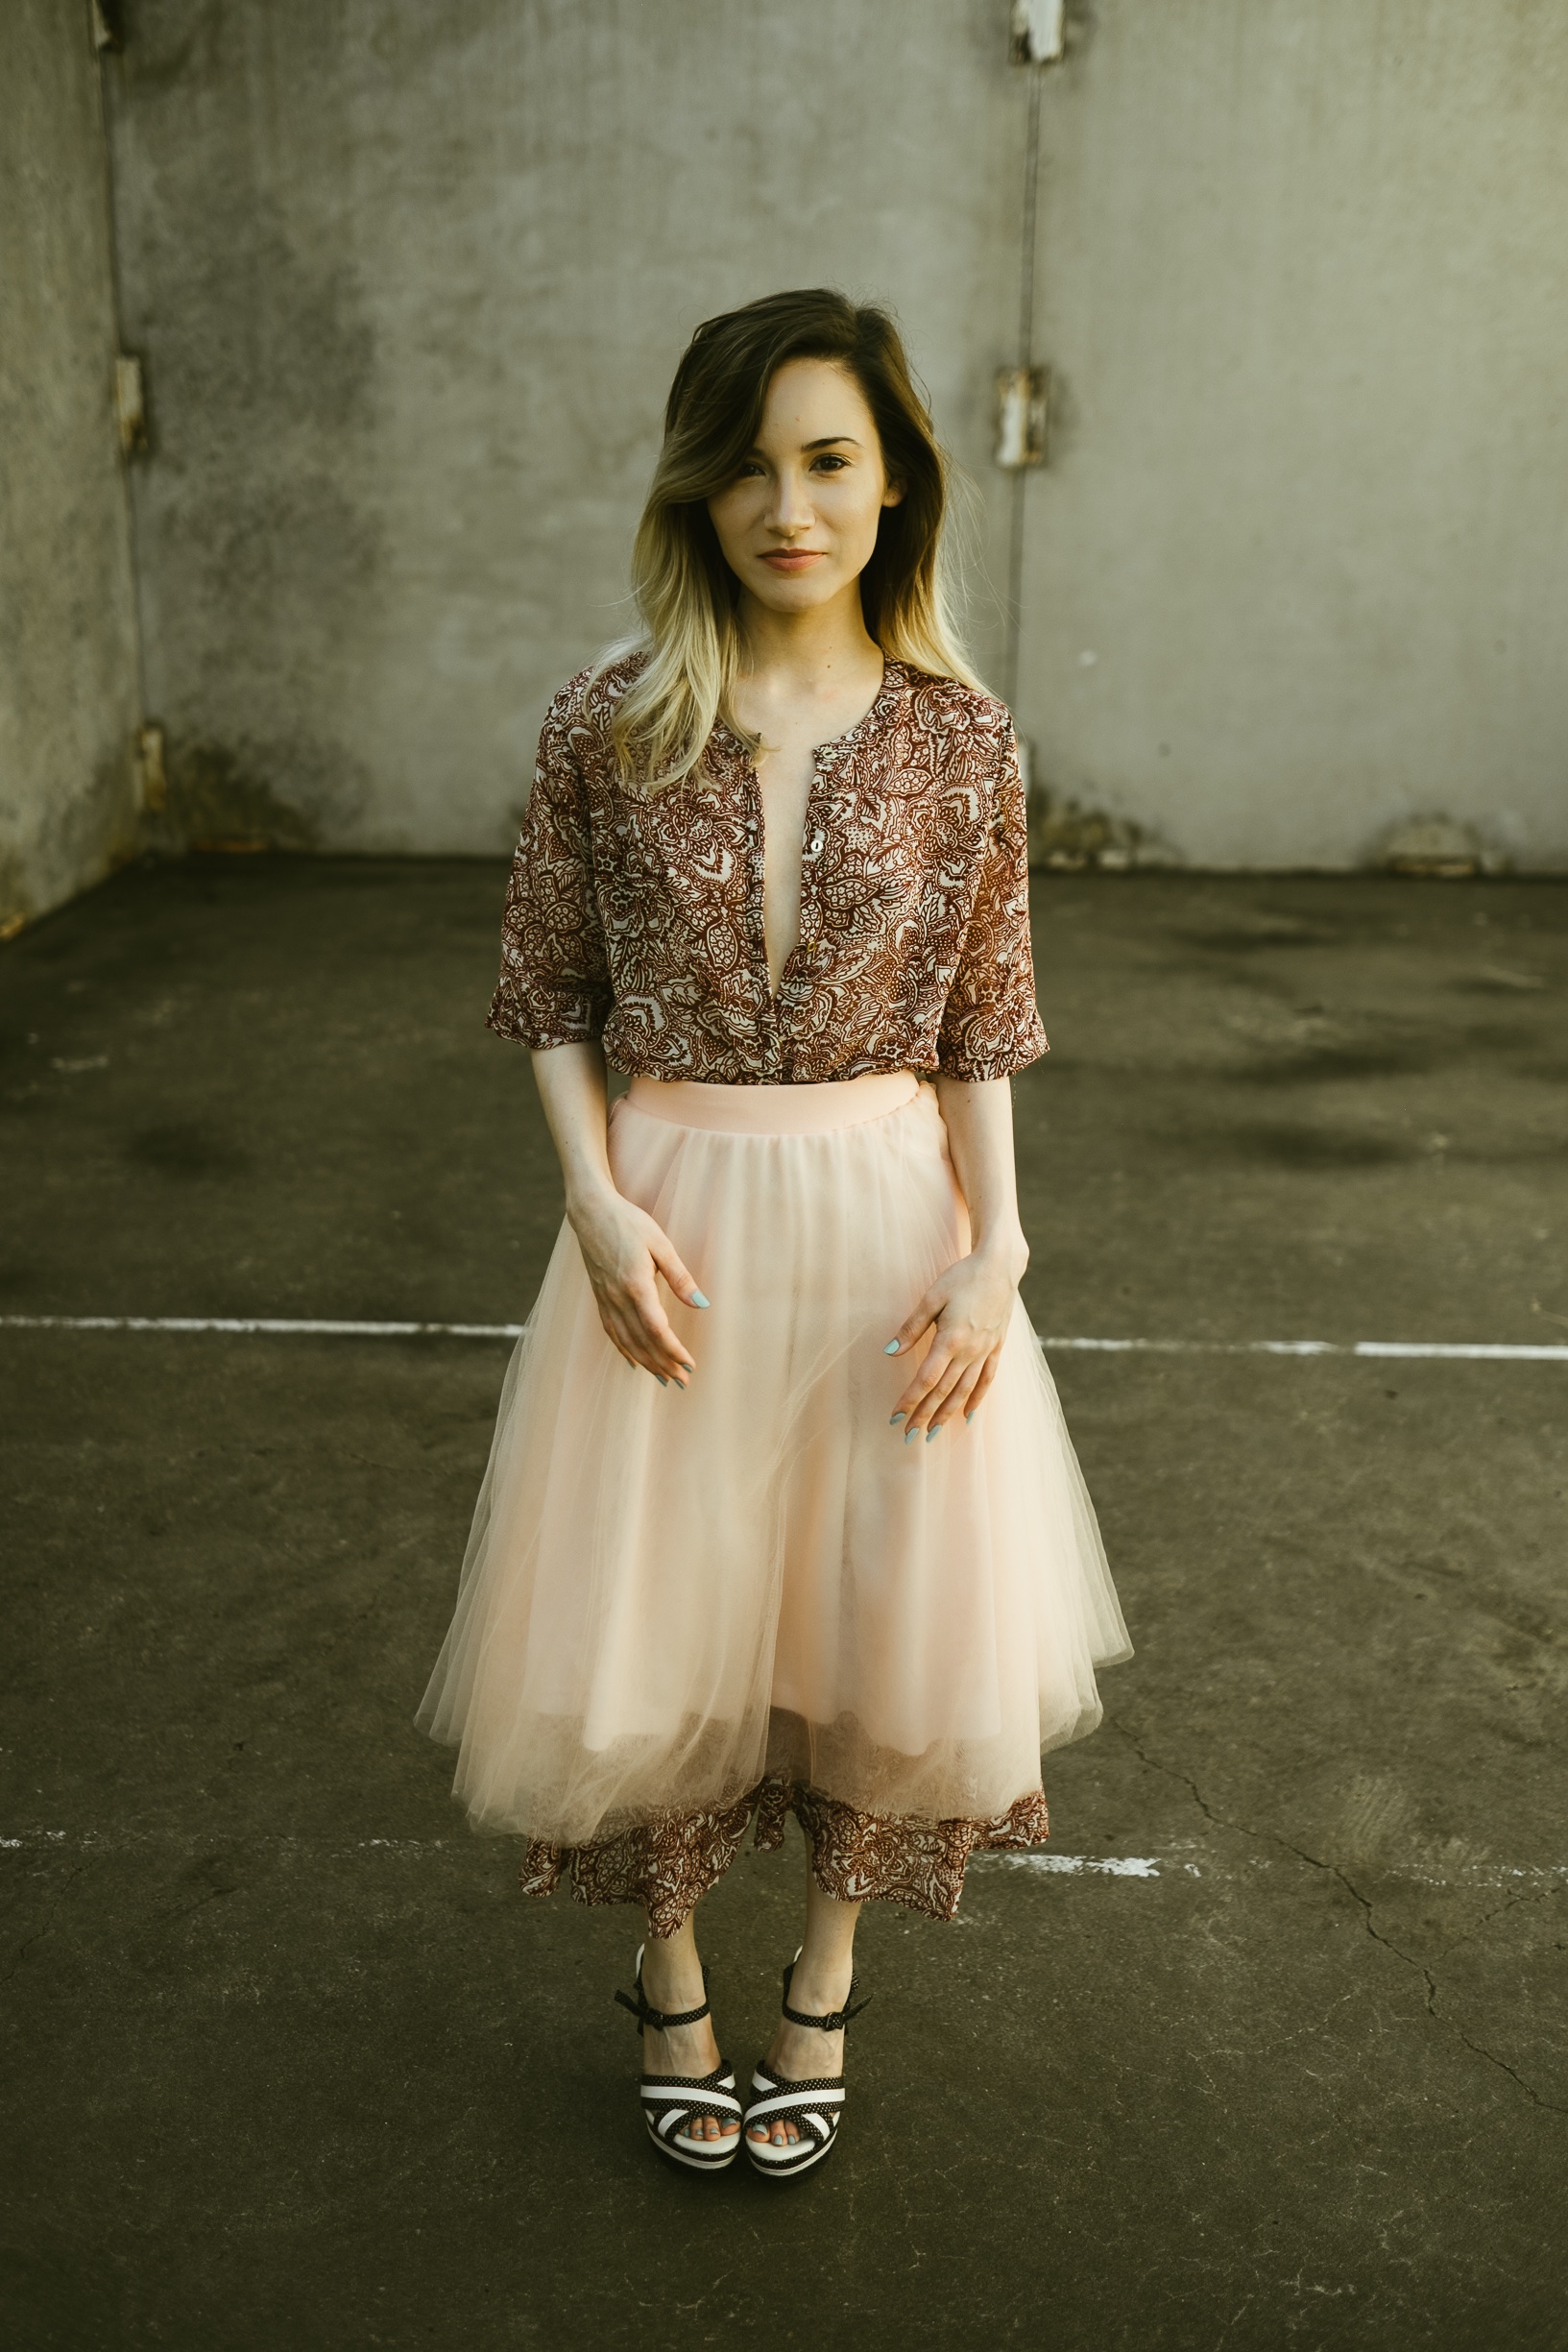
white, photography, model, spring, fashion, clothing, lady, wedding dress, bride, dress, beauty, costume, gown, photo shoot, formal wear, bridal clothing, cocktail dress